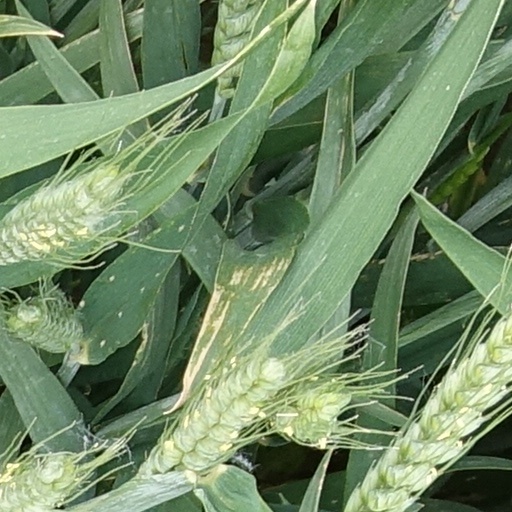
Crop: wheat